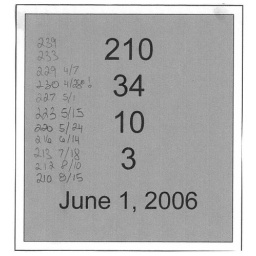
The reminder I have on the wall in front of my home office desk that was achieved today.